Khandoba Temple, Jejuri

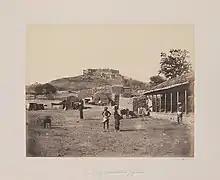
Jejuri village in foreground and Khandoba mandir on the hill in background at Jejuri, somewhere between 1855 and 1862

The temple is on a hill at an elevation of . The temple can be approached by three flights of steps from the east, the west, and the north. The northern steps lead to the main entrance of the temple. The temple is accessed by climbing nearly 200 steps. The steps have around 18 arches, 350 "Deep-stambha" (lamp-pillars) and several shrines bordering them. Around a third of the way up, the steps split and rejoin higher. On one pathway going up, the pilgrims visit the shrine of Khandoba's minister, Hegadi Pradhan. The other pathway used by devotees going down, has the temple of Banai, Khandoba's second wife.